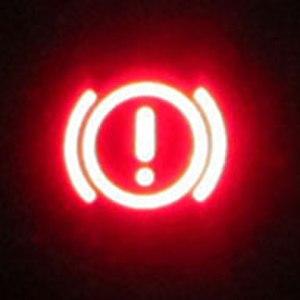
Le frein de stationnement, frein de parking, plus communément appelé « frein à main » ou « frein de secours », sert à garantir l'immobilisation d'un véhicule à l'arrêt par l'action d'un levier.